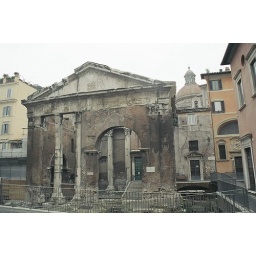
The old fish market in the Jewish ghetto - 11/22/04